Daming Palace

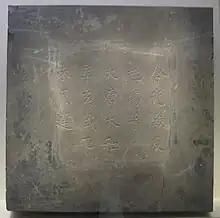
Stone inscription discovered in 1956 that commemorates the building of the Hanguang Hall (含光殿) and a polo field in the Daming Palace in 831.

The site of the Daming Palace was discovered in 1957. Between 1959 and 1960, the earliest surveys and excavations of the Hanyuan Hall site were carried out by the Institute of Archaeology of the Chinese Academy of Sciences.